Pyŏlmuban

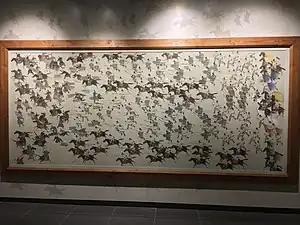
Pyŏlmuban routing the Jurchens.

The "Pyŏlmuban" army had six divisions: Yun Kwan's regular army and Armor Guards called "chŏnggyugun" (정규군, 正規軍) Infantry called "Sinbogun" (신보군, 神步軍), Cavalry called "Sin'gigun" (신기군, 神騎軍), an army of Buddhist monks called "Hangmagun" (항마군, 降魔軍), Supporting troop made of slaves called "Yŏnhogun" (연호군,烟戶軍), and volunteered soldiers made of merchants and ordinary citizens called Chubugunhyŏn (주부군현, 州府郡縣).